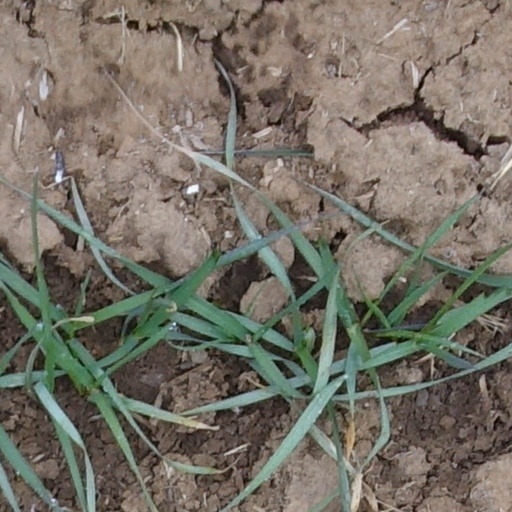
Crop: wheat